Ministry of Finance (Austria)

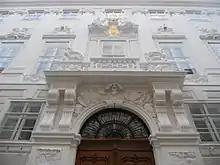
Winter Palace of Prince Eugene in Vienna, seat of the Ministry

A first "Hofkammer" (court chamber) stewardship for the Austrian lands was established in Vienna by Archduke Ferdinand I, in order to balance the deficient Habsburg budget. Re-established by Maria Theresa in 1760, the chamber became the "k.k." Finance Ministry of the Austrian Empire upon the Revolutions of 1848 and took its seat at the former city palace of Prince Eugene.